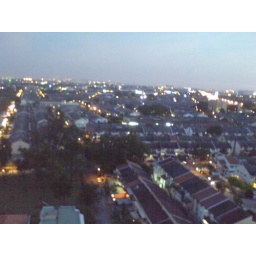
From the 18th floor of my home in Petaling Jaya